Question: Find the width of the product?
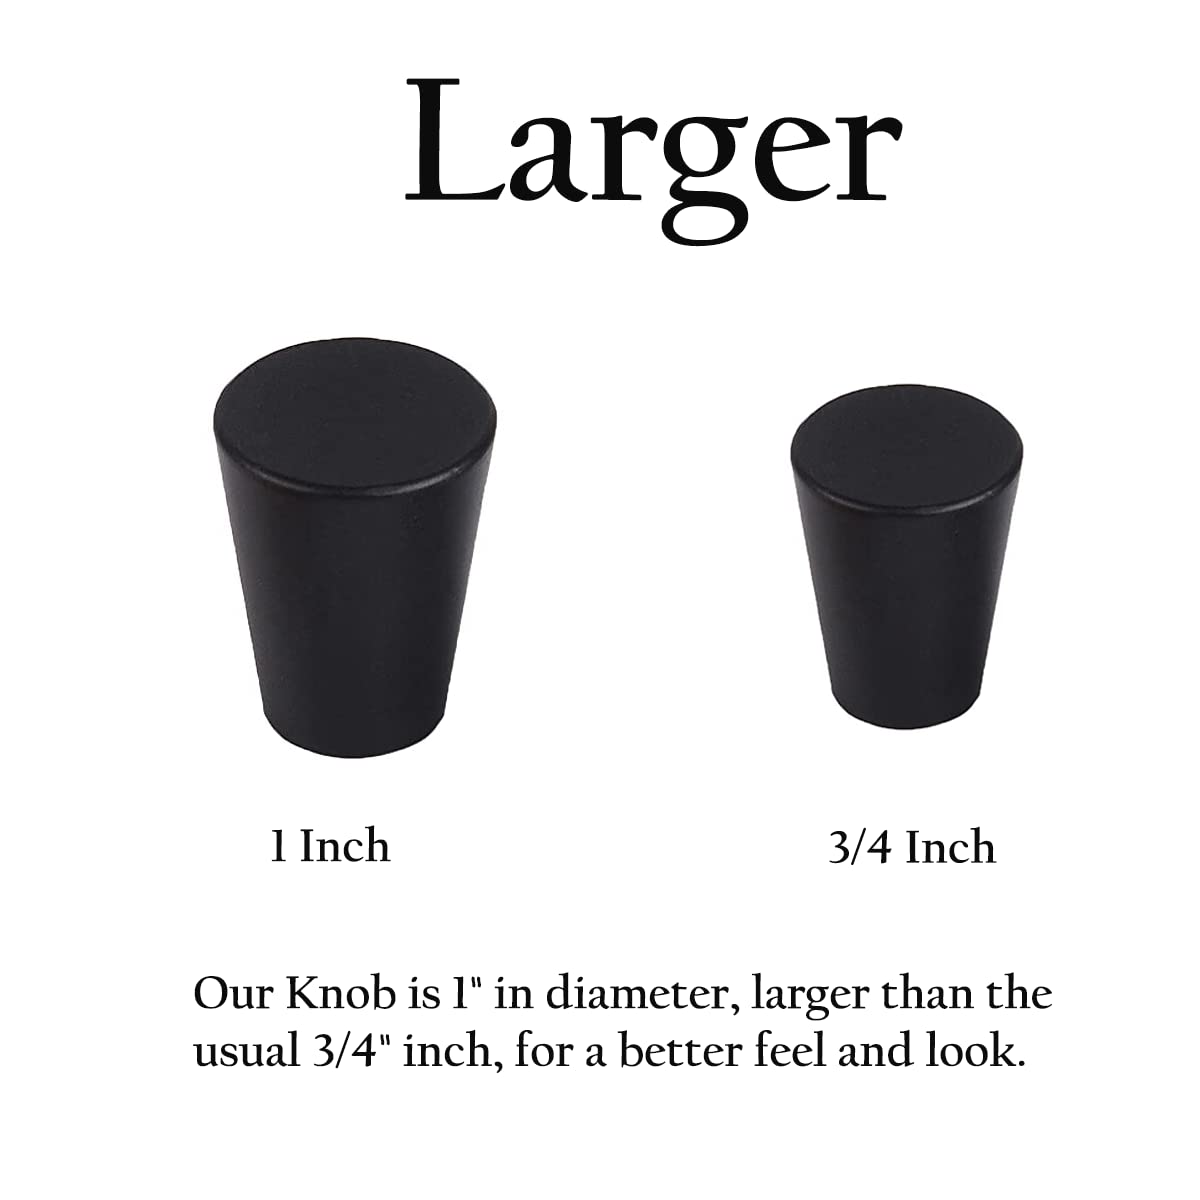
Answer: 0.75 inch